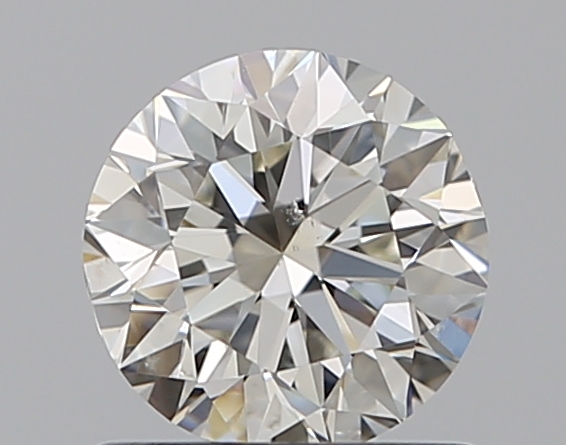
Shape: round
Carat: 0.8
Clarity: SI1
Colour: K
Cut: VG
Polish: EX
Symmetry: VG
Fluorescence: M
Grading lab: GIA
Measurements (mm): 5.78 x 5.84 x 3.73